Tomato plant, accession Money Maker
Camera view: horizontal (90 deg, fisheye); turntable rotation: 180 degrees
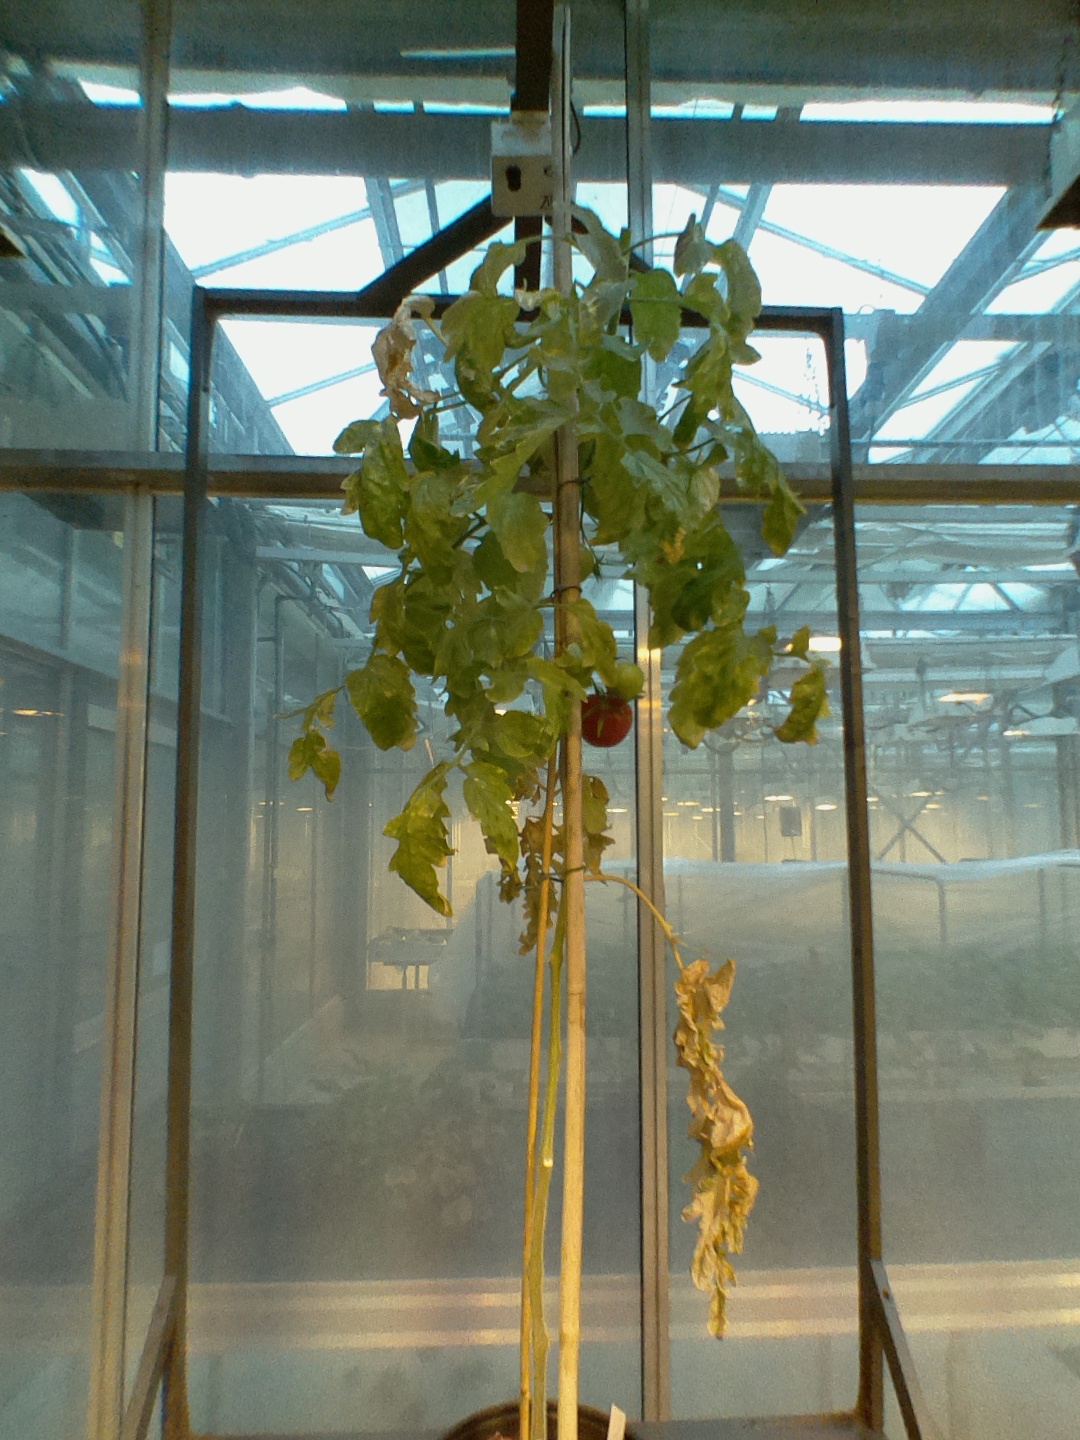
BBCH growth stage 81: 10%-20% of fruits show typical fully ripe color